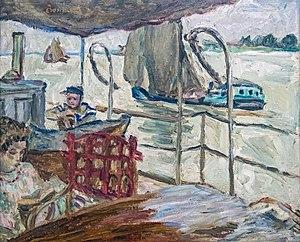
Misia Sert, née Marie Sophie Olga Zénaïde Godebska le 30 mars 1872 à Saint-Pétersbourg et morte à Paris le 15 octobre 1950, est une pianiste, égérie et mécène de nombreux peintres, poètes, et musiciens du début du XXᵉ siècle.